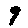
Label: 9